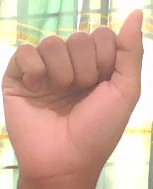
ASL sign: A